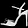
Label: Sandal